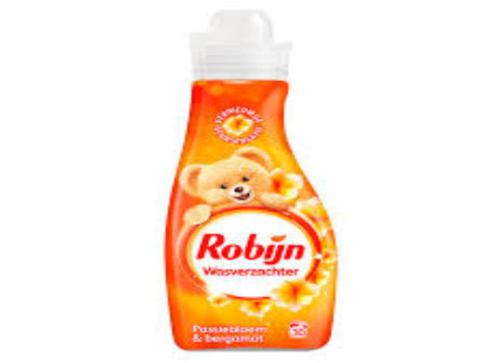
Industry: Necessities